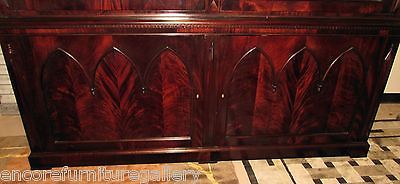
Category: cabinet